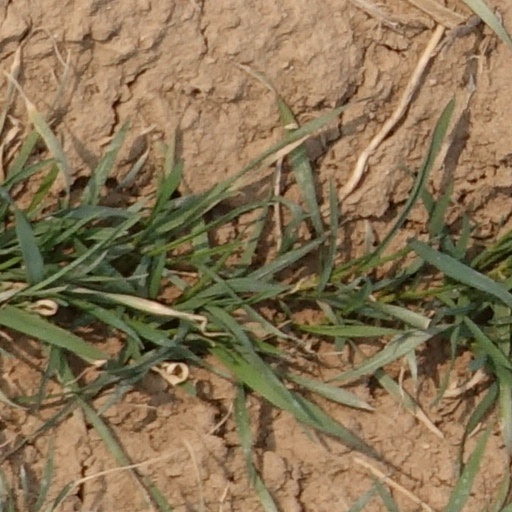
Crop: wheat